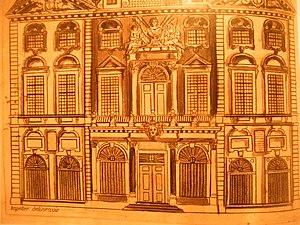
Jean-Joseph Kapeller est un peintre, architecte et géomètre français né le 24 juillet 1706 à Marseille et mort le 29 novembre 1790.